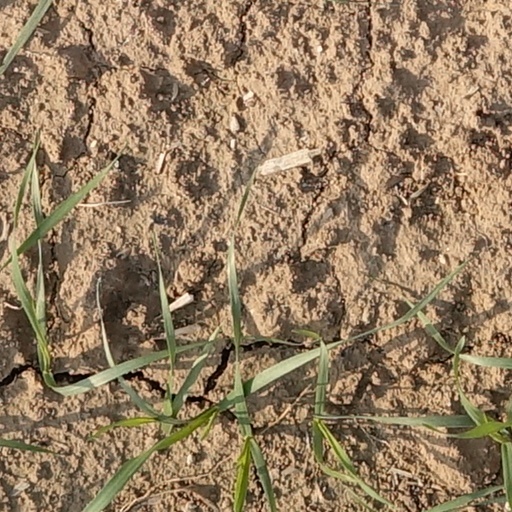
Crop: wheat